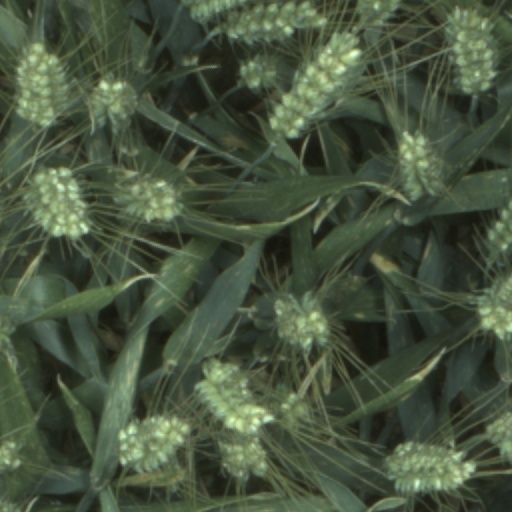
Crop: wheat